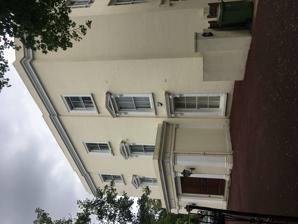
Building: Howlettes Mead
Country: United Kingdom
Year built: 1777
This article is an orphan , as no other articles link to it . Please introduce links to this page from related articles ; try the Find link tool for suggestions. ( October 2018 ) Howlettes Mead in June 2018 Howlettes Mead is a Grade II listed detached house at 48 College Road in Dulwich Village , in the London Borough of Southwark, SE21 . The house is set in 2 acres of grounds. It was built in 1777 and altered in the early 19th-century. The house has 3 storeys with 2 main bays and a porch with Doric pilasters References